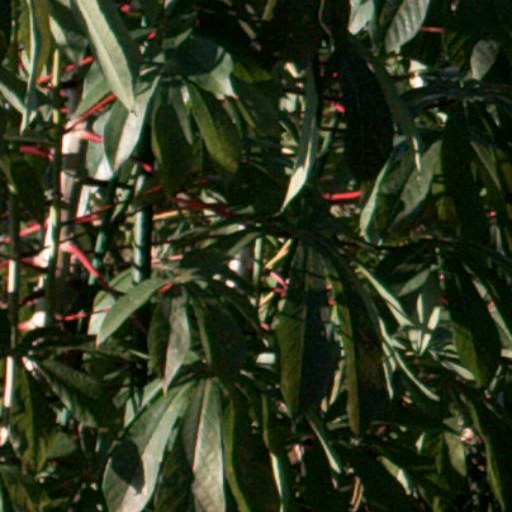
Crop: cassava